Shakira live performances

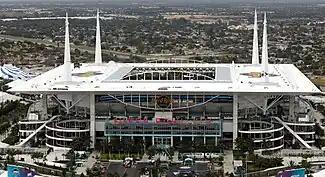

The show generated great attention from television and radio media due to the "great erotic content" by both Shakira and Jlo in their presentations. However, the performance was a great success with an increase of 4% in the audience compared to previous years, on social networks such as Twitter the name Shakira became a world trend, surpassing the Super Bowl itself and Shakira ended up being the most popular female artist. searched on Google from the year 2020. Although like other artists Shakira was not paid for her performance, Shakira received a large increase in average concert revenue in the Super Bowl year. According to sites like "Rolling Stone", "Vulture", NFL and more, this show is considered among the best Halftime Shows in Super Bowl history. The show came second to only Queen's 1985 Live Aid performance as the world's most popular live performance in history.